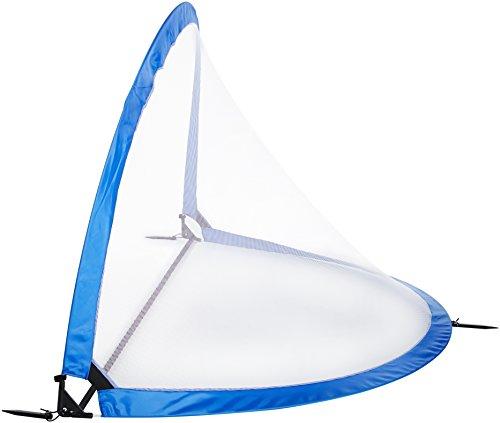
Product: AmazonBasics Pop Up Goal, - 2.5ft, 4ft and 6ft Size Sets
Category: Sports & Outdoors | Sports & Fitness | Accessories | Field, Court & Rink Equipment | Soccer Field Equipment | Goals
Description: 2-pack set of portable pop-up goals—great for anywhere soccer practice or casual play.
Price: $25.99
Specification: Product Dimensions:         72 x 42 x 42 inches ; 2.2 pounds    |Shipping Weight: 7.2 pounds (View shipping rates and policies)|ASIN: B0758HC1KN|Item model number: JP08-PUG-01|    #6    in Soccer Goals